Steamrail Victoria

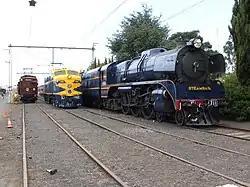
2007 open day at the Steamrail Victoria depot: R 711 beside an L class electric locomotive and Swing Door suburban train

Steamrail Victoria is a not-for-profit volunteer group established in 1965 to restore and operate historic locomotives and rolling stock used on the railways in Victoria, Australia. The main depot of the group is at the Newport Workshops ('West Block') in suburban Melbourne. In addition to operating railfan special trains and charters for private groups, the group also operates special steam trains in the Melbourne suburban area. Steamrail regularly tours the state, including participation in annual events such as the Ballarat Heritage Weekend (steam locomotive Y112 is used to shuttle between Ballarat and Sulky Gully/Lal Lal). Steamrail Victoria also leases diesel locomotives to freight operators such as Southern Shorthaul Railroad (SSR) & Qube Logistics as required. Locomotives were also hired to El Zorro until they ceased trading.